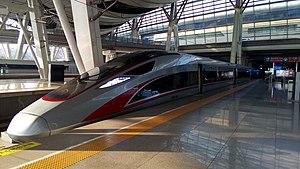
La grande vitesse ferroviaire en Chine consiste en un réseau de lignes à grande vitesse parcouru par des trains à grande vitesse, de la gamme Hexie issue de technologies étrangères et de la gamme Fuxing depuis 2017.